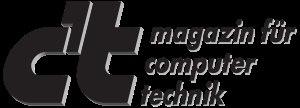
c't est un magazine allemand spécialisé en informatique publié par la maison d'édition Heinz Heise. Ce qui a donné naissance à cette revue n'était au départ rien de plus que la rubrique informatique du magazine Elrad spécialisé en électronique et disposant d'un lectorat composé majoritairement de professionnels. La première publication de c't en tant que magazine à part entière date de décembre 1983, ce qui en fait l'une des plus anciennes revues informatiques au monde, à ce titre considérée en Europe et Allemagne tout particulièrement comme une véritable institution dans le domaine informatique. Sa parution sera mensuelle jusqu'en octobre 1997, date à partir de laquelle il devient bimensuel pour répondre à la fois à un lectorat très important et pour rendre compte d'un monde informatique en pleine expansion donnant matière à de plus en plus d'articles.